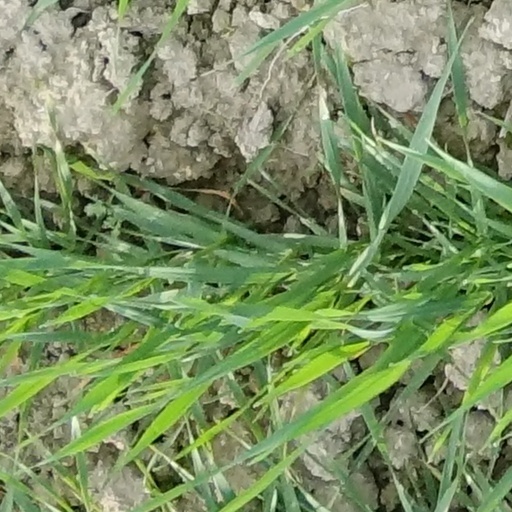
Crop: wheat